Velox boiler

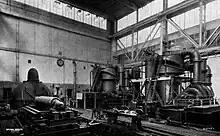
Two Velox steam generators on the test bed at BBC works in Baden, Switzerland

The first Velox boiler was exhibited at the VDI conference in Berlin during 1931. Orders quickly followed with the first being for the Mondeville steelworks in Normandy, France during 1932. A total of 110 Velox Boilers were built with 75 of these being ordered during the 1930s.